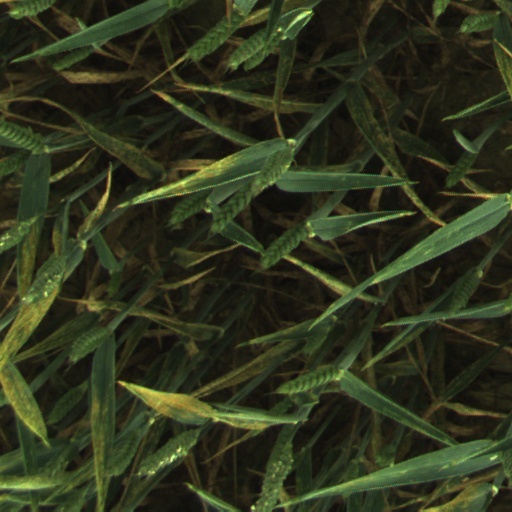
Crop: wheat